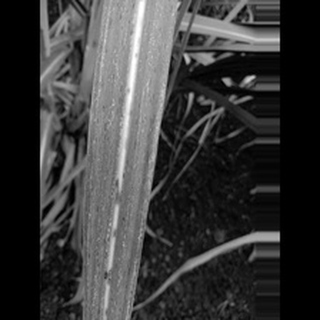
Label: sugarcane_rust